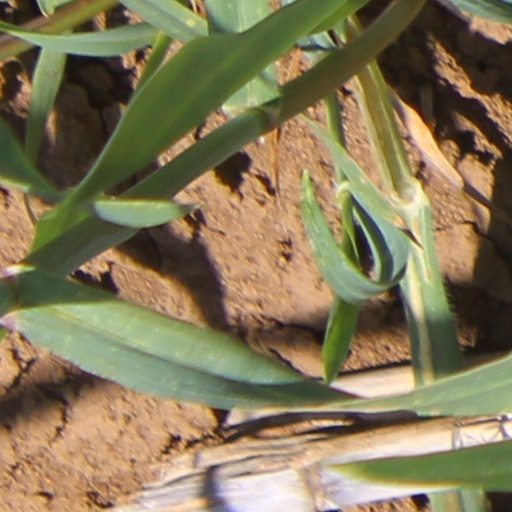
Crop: wheat